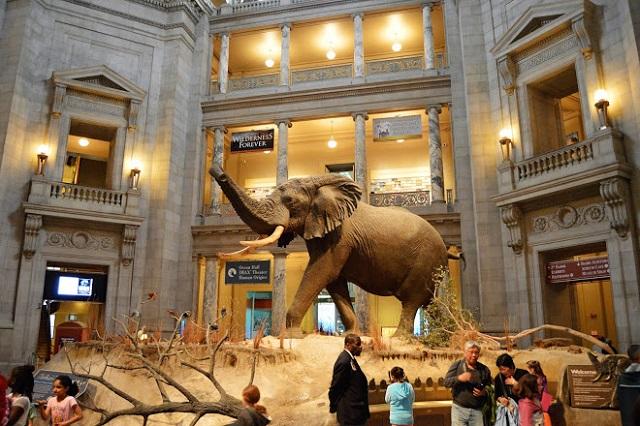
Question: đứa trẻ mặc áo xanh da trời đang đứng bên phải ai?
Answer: đứa trẻ mặc áo xanh da trời đang đứng bên phải người đàn ông mặc đồ đen